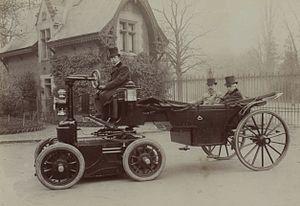
[Collection Jules Beau. Photographie sportive]
Alexandre Mikhaïlovitch, né le 1ᵉʳ avril 1866 à Tiflis et mort le 26 février 1933 à Roquebrune, est un prince russe de la dynastie des Romanov.
Le landau est une voiture attelée à quatre roues et quatre places en vis-à-vis, plus deux strapontins, à double capote mobile. Il peut être attelé à deux ou à quatre chevaux. C'est une évolution de la calèche dans le sens de l'élégance et de l'aspect pratique.